Taipei No.1

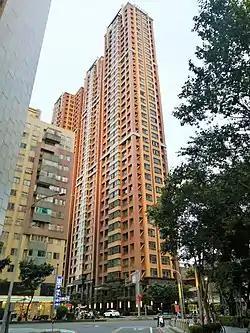

The Taipei No.1 is a residential skyscraper complex completed in 2008 and located in Sanchong District, New Taipei, Taiwan. The complex comprises three towers: tower A is tall with 37 stories and towers B and C are both tall with 36 stories, with six basement levels. When completed, the building was the tallest in the district until it was surpassed by Chicony Electronics Headquarters in 2013. Taipei No.1 is located on the bank of Tamsui River, one bridge away from Taipei city. The complex was constructed under strict requirements of preventing damage caused by earthquakes and typhoons common in Taiwan.